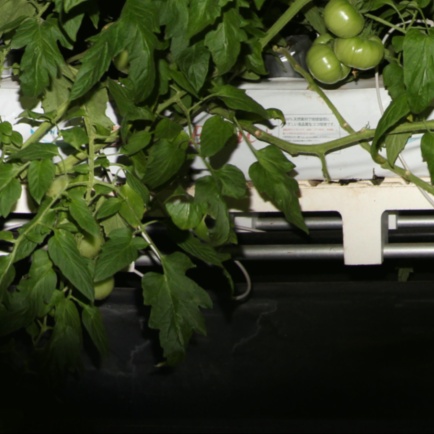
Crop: tomato